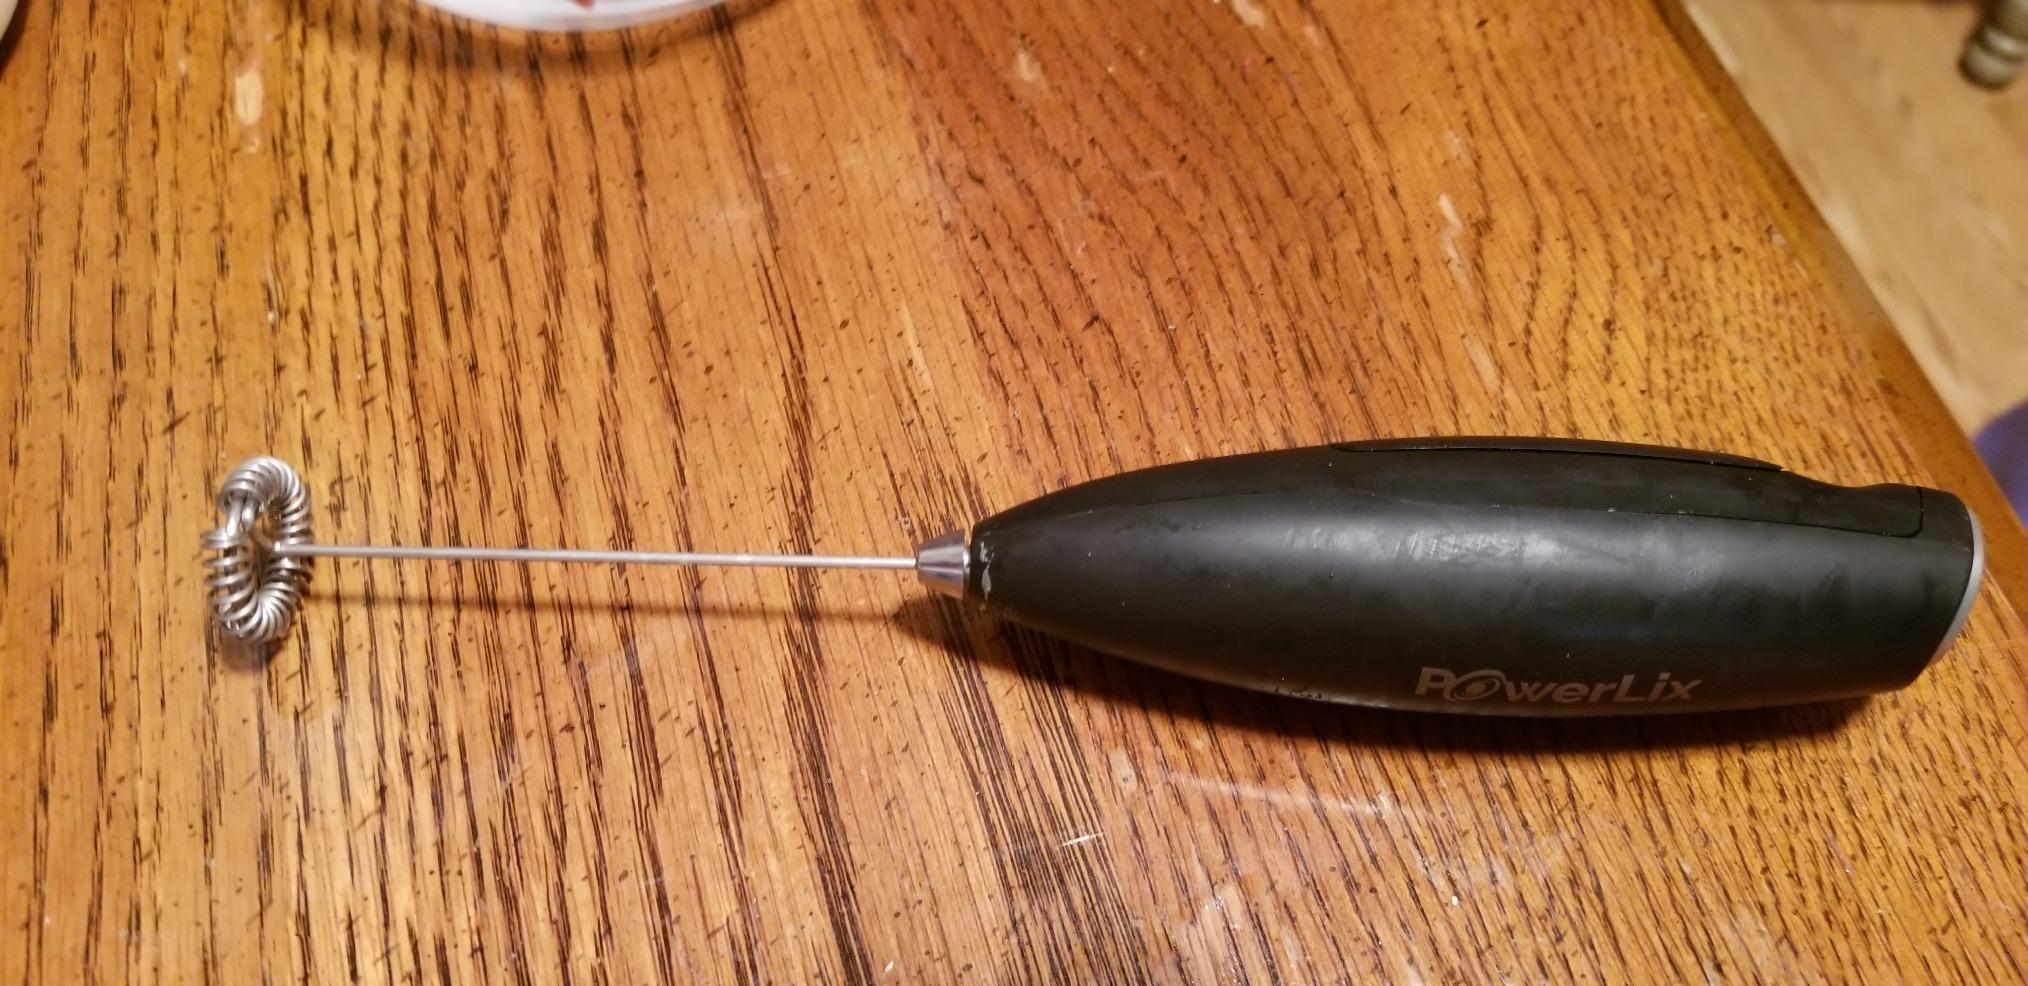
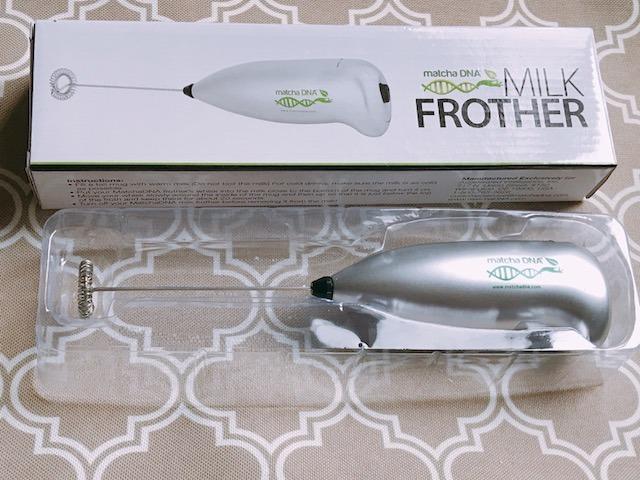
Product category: items_mixer
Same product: no